Metro International

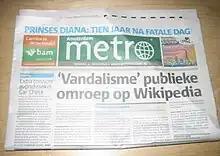
The Amsterdam version of "Metro" from August 31, 2007, shows a headline about vandalism on Wikipedia.

, there were 56 daily editions in 15 languages and in 19 countries across Europe, North and South America, and Asia, for an audience of more than 17 million daily readers and 37 million weekly readers.